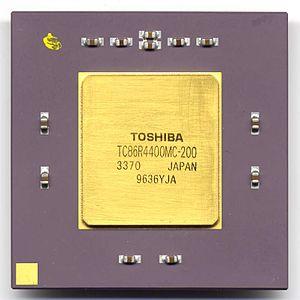
L'architecture MIPS est une architecture de processeur de type Reduced instruction set computer développée par la société MIPS Technologies, basée à Mountain View en Californie.